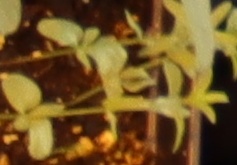
Label: Flax